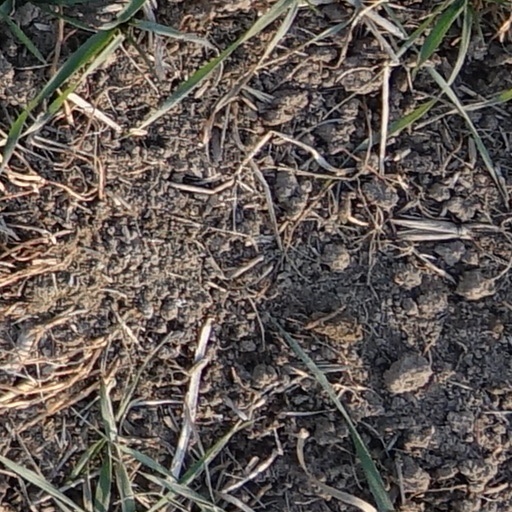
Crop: wheat